Somkid Jatusripitak

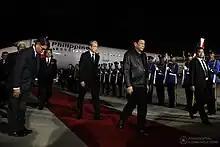
Deputy Prime Minister Somkid Jatusripitak with President Rodrigo Duterte at the Royal Thai Air Force Air Terminal in Bangkok in 2017

After the 22 May 2014 coup d'état, the junta—which calls itself National Council for Peace and Order (NCPO)—appointed Somkid member of its "advisory board" in charge of foreign economic relations, especially with Asian countries China and Japan. On 16 September Somkid—as one of two civilians— was appointed as a member of the NCPO.